First Anglo-Sikh War

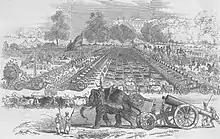
The Sikh trophy guns

Maharaja Ranjit Singh died in 1839. After his death, his kingdom began to fall into disorder. Ranjit's unpopular legitimate son, Kharak Singh, was removed from power within a few months, and later died in prison under mysterious circumstances. It was widely believed that he was poisoned. He was replaced by his able but estranged son Kanwar Nau Nihal Singh, who also died within a few months in suspicious circumstances, after being injured by a falling archway at the Lahore Fort while returning from his father's cremation. At the time, two major factions within the Punjab were contending for power and influence; the Sikh Sindhanwalias and the Hindu Dogras. Sher Singh was crowned Maharaja of the Sikh Empire in January 1841, with Dhian Singh Dogra as his prime minister.